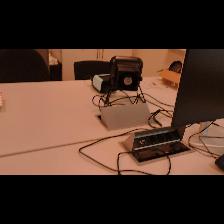
Label: NonHuman